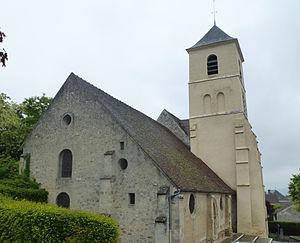
Église Saint-Etienne de Chamigny. (département de la Seine-et-Marne, région Île-de-France).
L'église Saint-Étienne est une église catholique située à Chamigny, en France.
Cet article recense les monuments historiques de l'est de la Seine-et-Marne, en France.